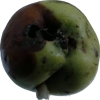
Label: Apple 12